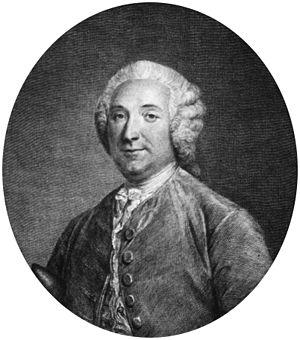
Pierre Joseph Macquer, né à Paris le 9 octobre 1718 et mort à Paris le 15 février 1784, est un médecin et chimiste français.